Chūseinan Province

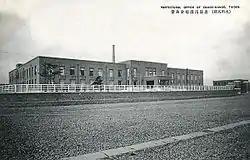
Chūsei-nan Provincial Office

, alternatively Chūseinan Province or South Chūsei Province, was a province of Korea under Japanese rule. Its capital was at Taiden (Daejeon). The province consisted of modern-day South Chungcheong, South Korea.